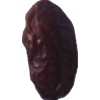
Label: dates